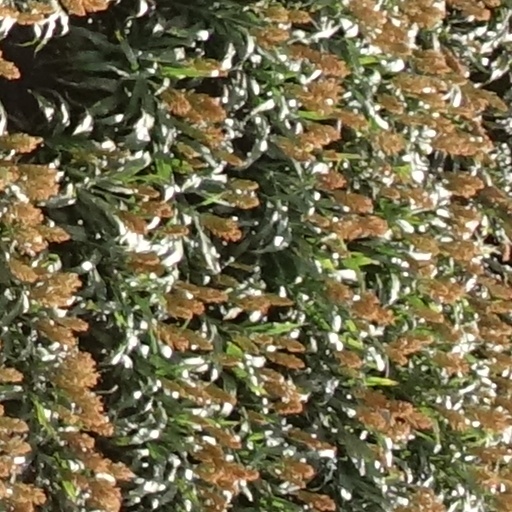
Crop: sorghum